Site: saxony
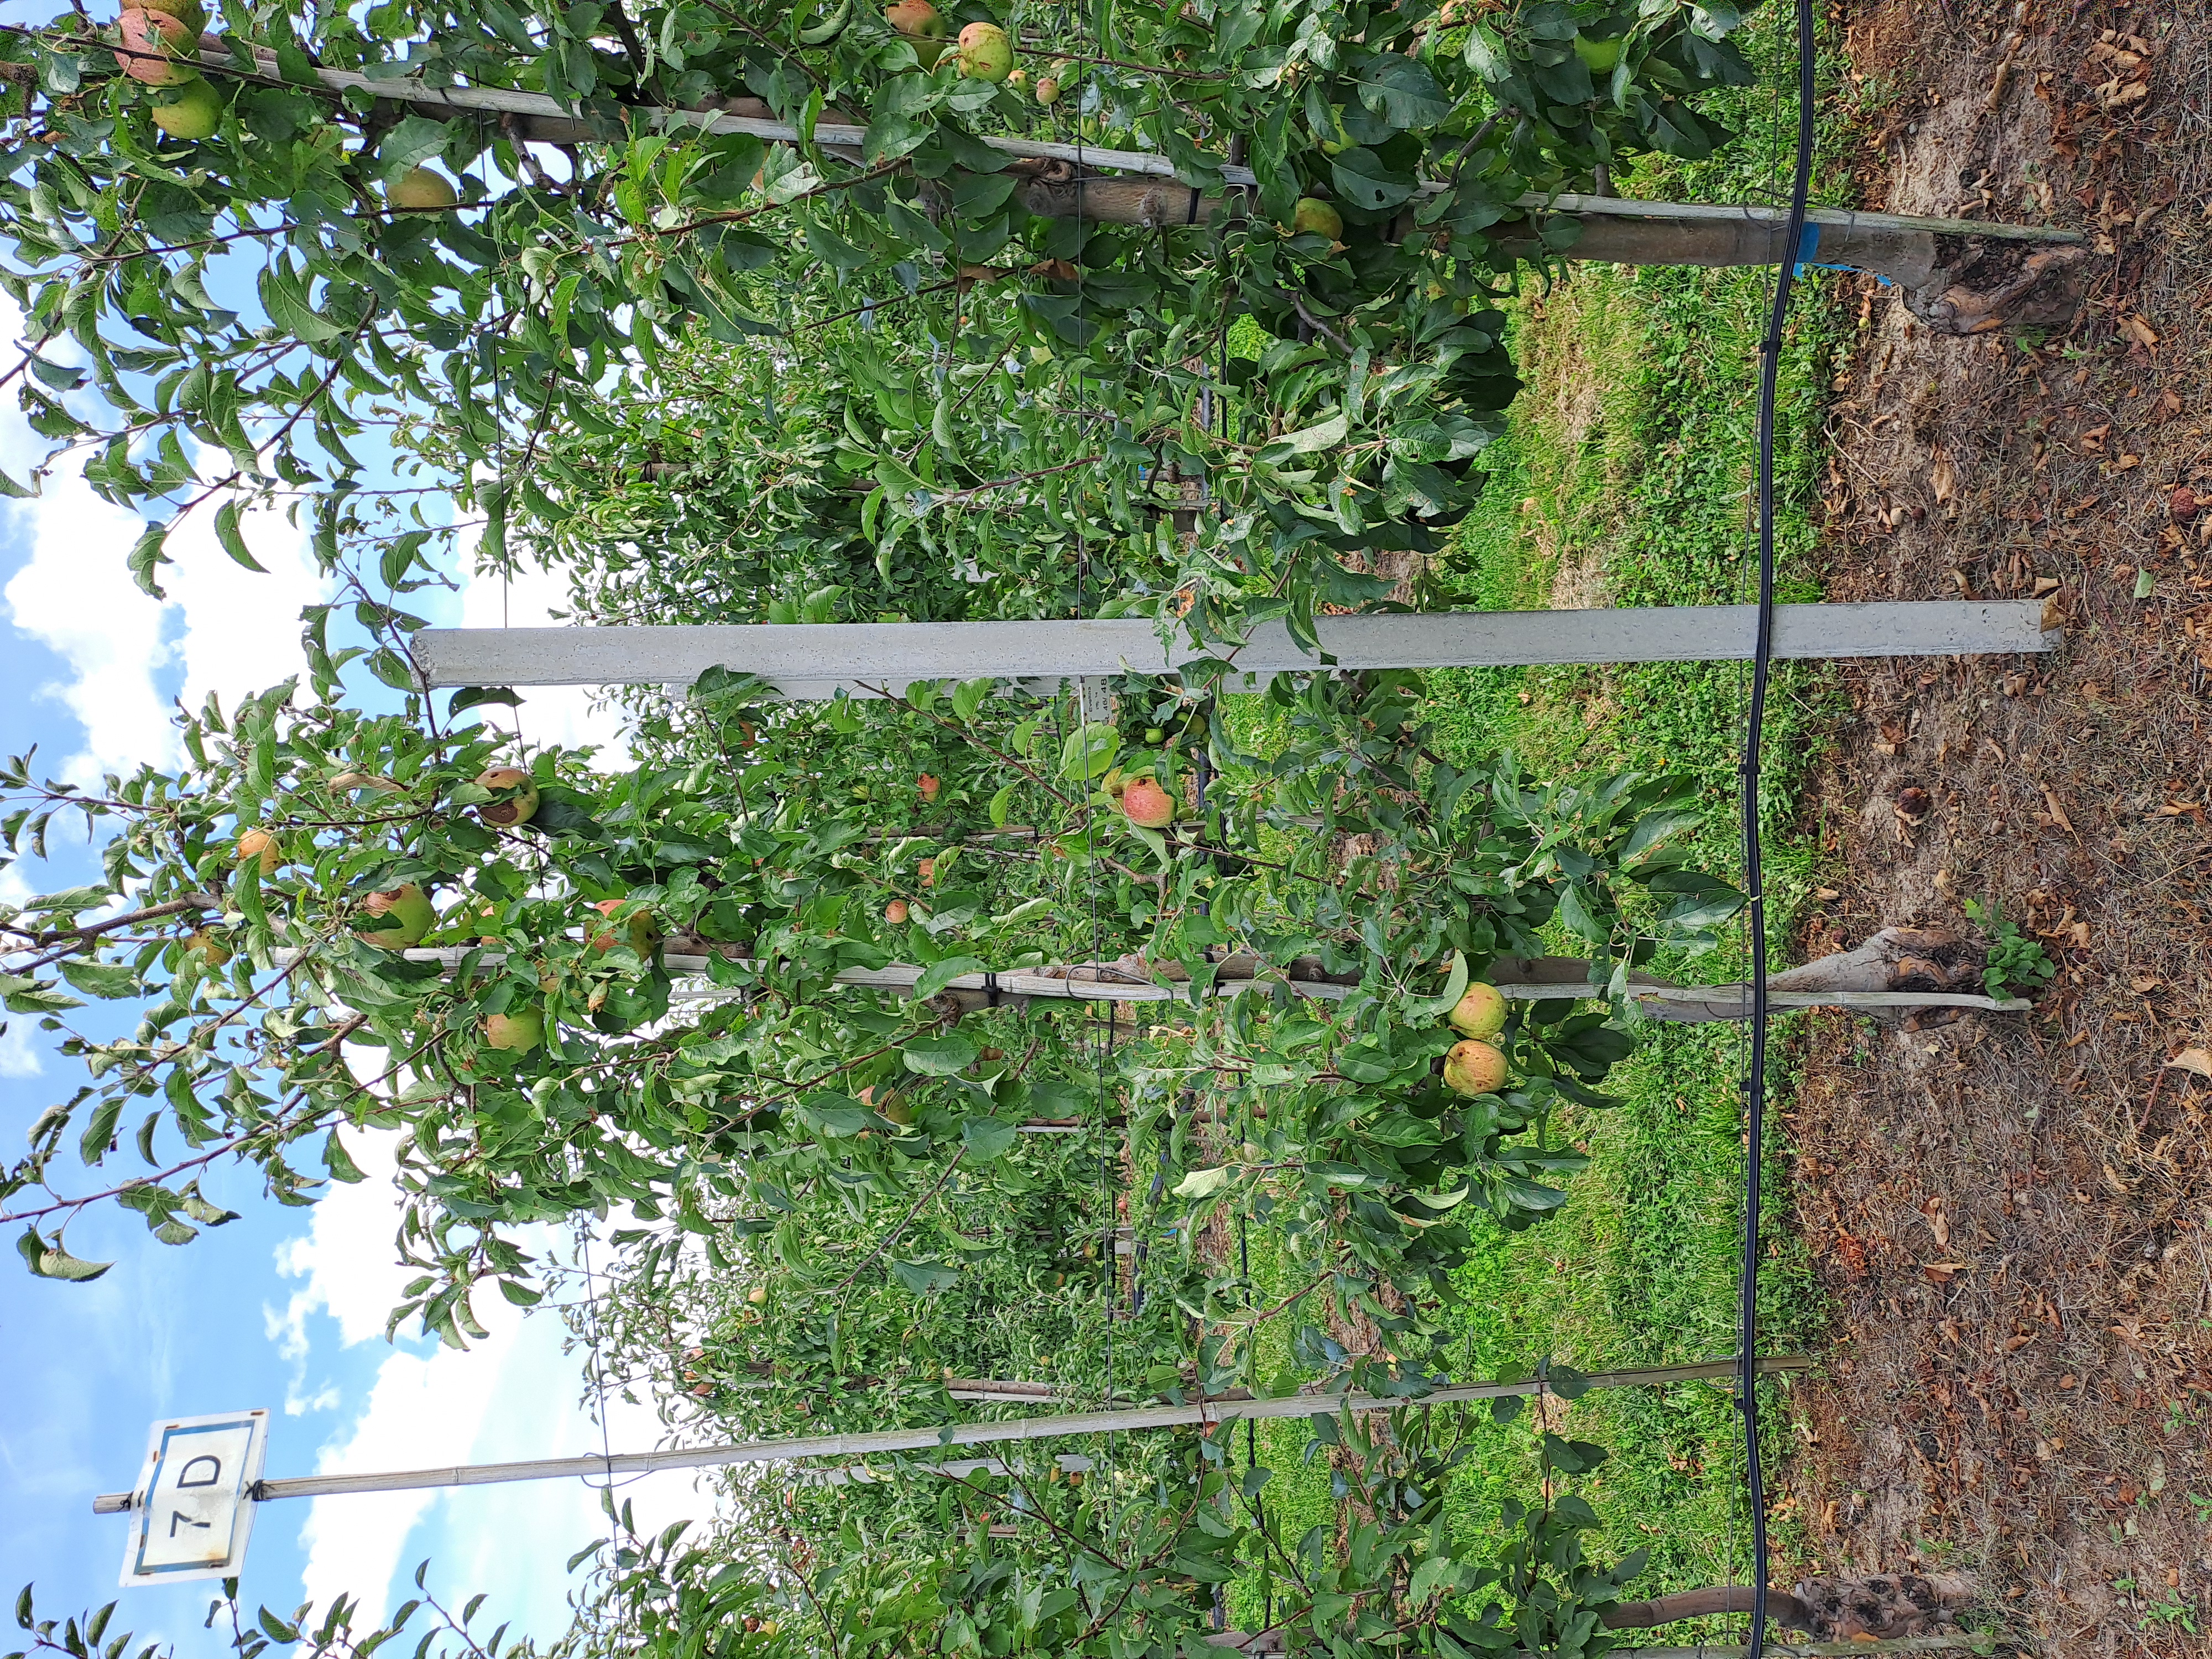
Growth stage (BBCH 85): Maturity of fruit and seed